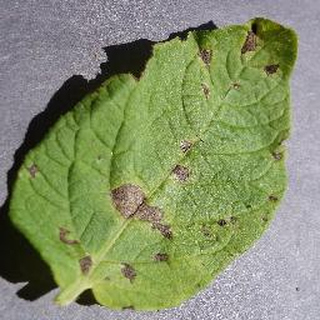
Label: potato_early_blight